Cliff Durant

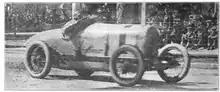
Chevrolet Special driven by Durant in the 1919 Santa Monica Race

In 1919 Durant was named the "Pacific Coast Champion," when he drove a blue Chevrolet-sponsored "Special" to victory in the Santa Monica Road Race. (The car was actually a 1915 Stutz, but called a Chevrolet due to his father regaining control of General Motors.) He averaged in the open topped machine for a total of 3 hours and 4 minutes. His teammate, Eddie Hearne, finished only 7 minutes behind Durant (also in a rebadged 1915 Stutz). Throughout the run, neither Durant nor Hearne were lapped by any other drivers in all of the on the course. Durant only pitted twice, for tire changes. One of those pit stops was for a tire that blew while he was running almost .